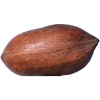
Label: nut_pecan